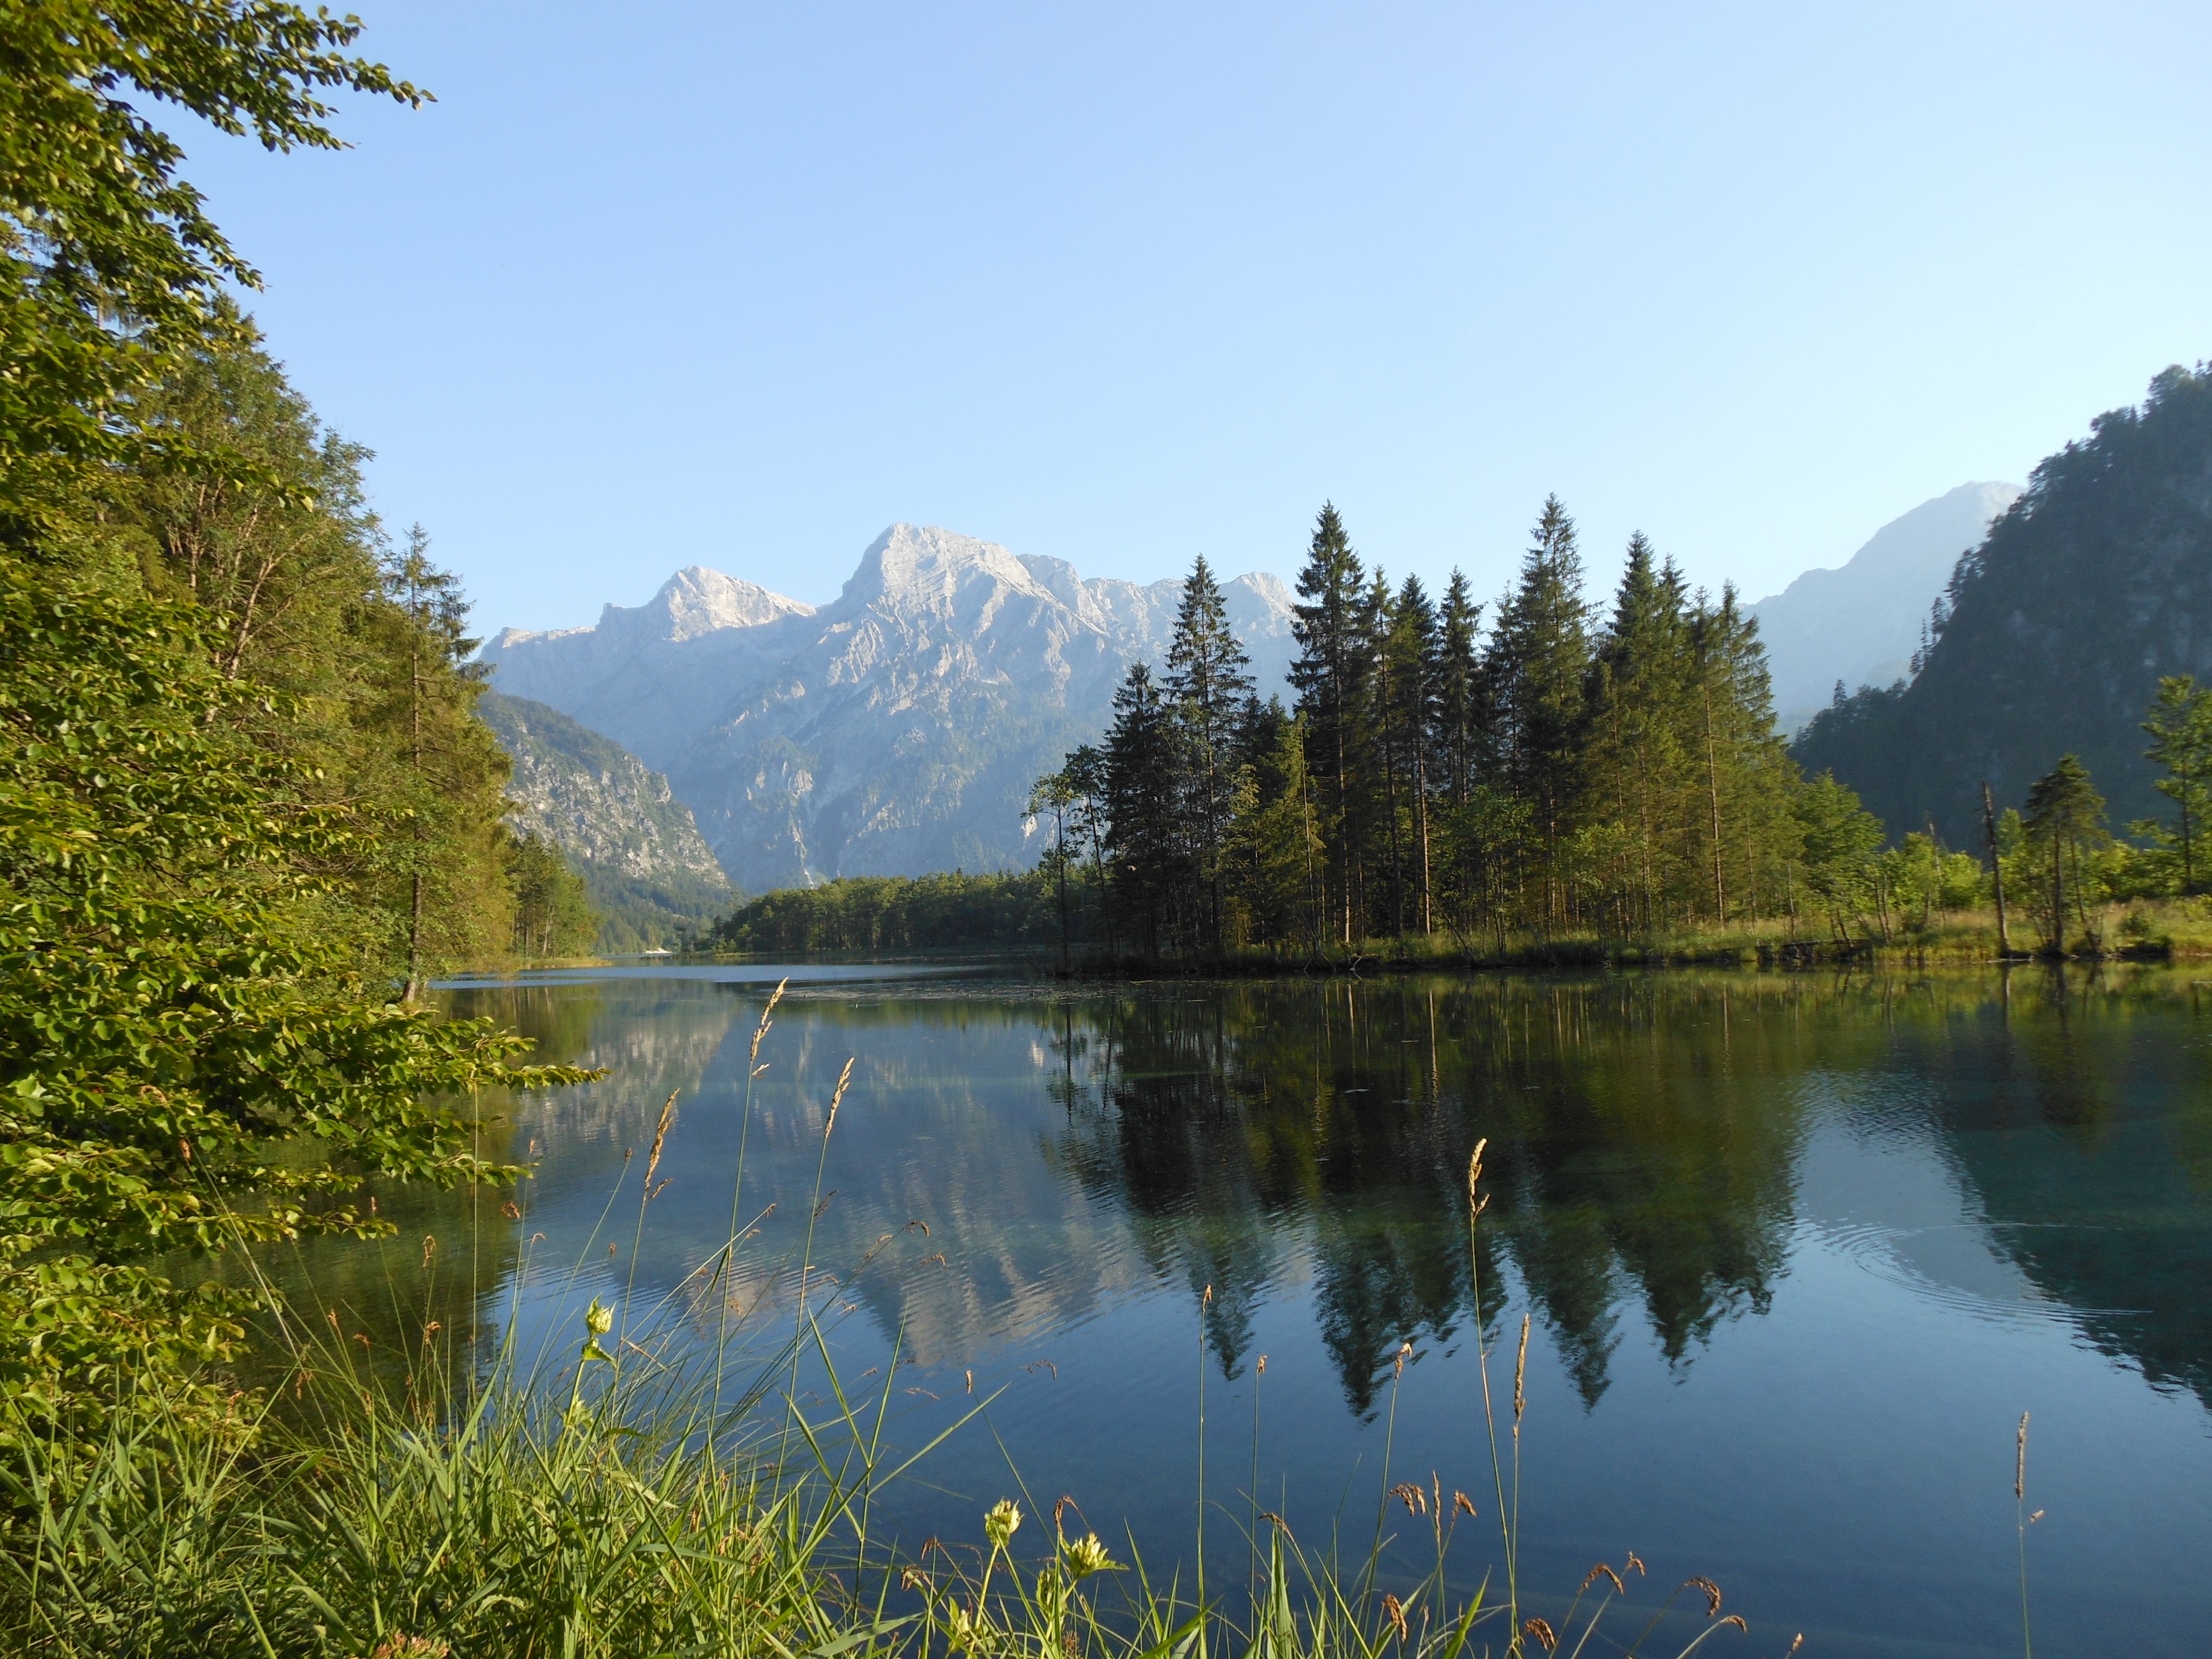
landscape, tree, water, nature, wilderness, mountain, meadow, lake, mountain range, pond, reflection, autumn, reservoir, body of water, alps, loch, tarn, almsee, mountainous landforms